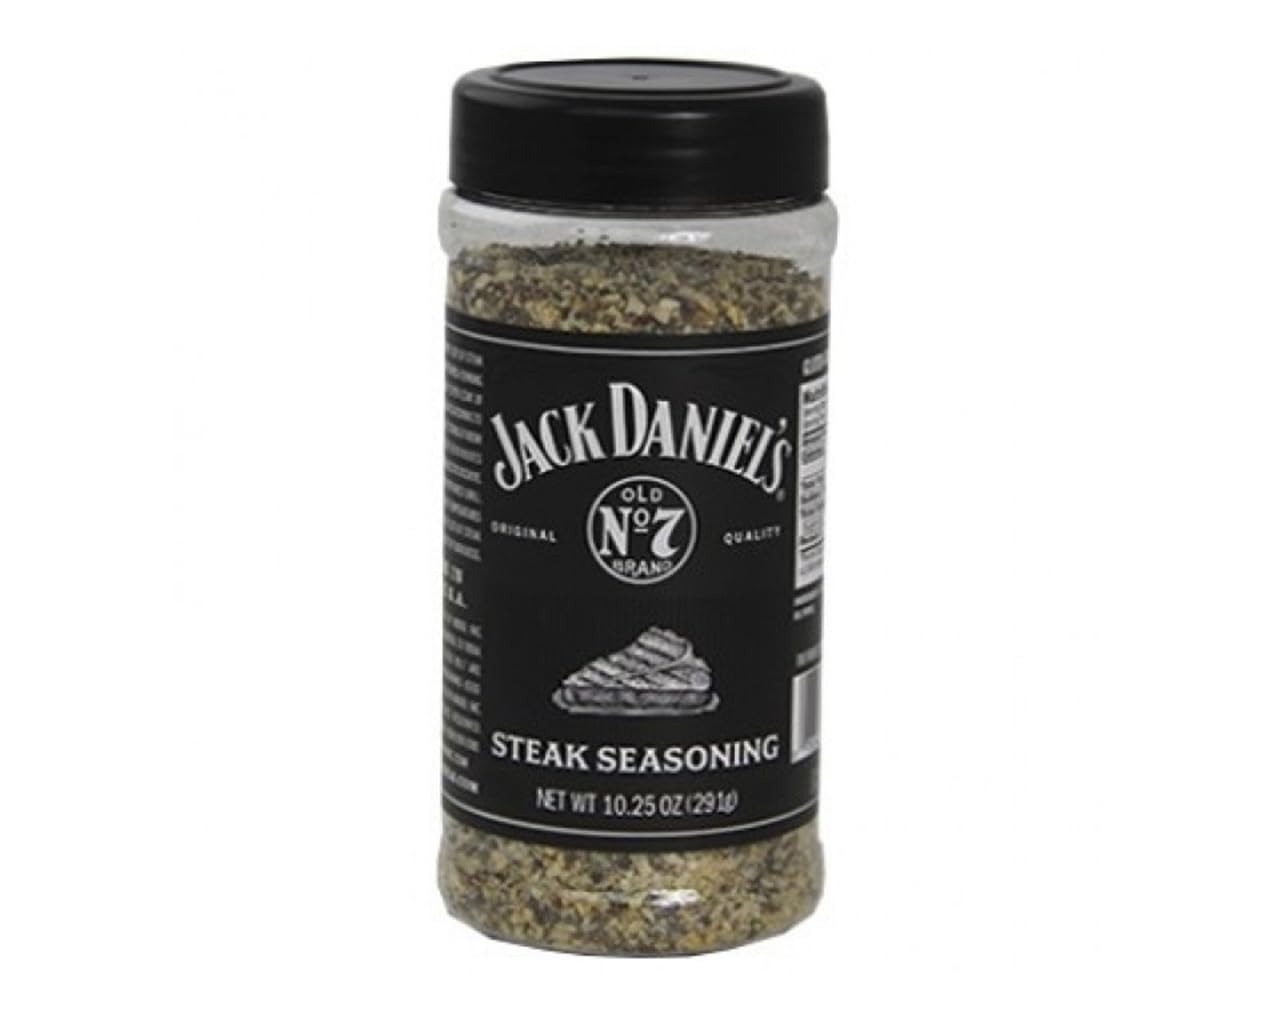
Item Name: Jack Daniel's Western Original Quality
Bullet Point 1: Big, flavorful Granules
Bullet Point 2: Montreal-Style Seasoning
Bullet Point 3: Gluten Free
Bullet Point 4: No MSG
Bullet Point 5: Made in the USA
Value: 10.25
Unit: Ounce

Price: 16.99